Question: Please indicate a possible affordance area of the bench that can be used for sitting
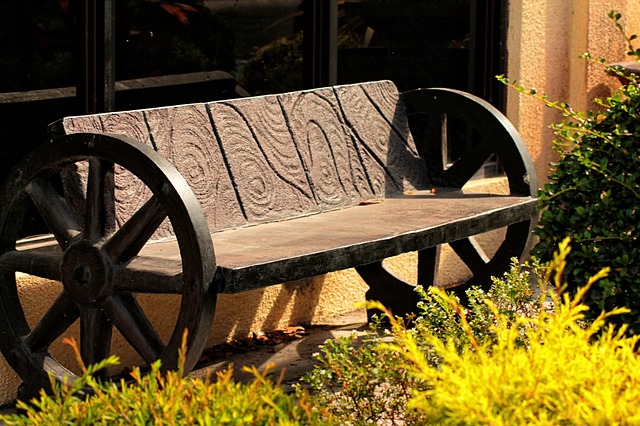
Answer: [94.5, 187, 539.5, 269]